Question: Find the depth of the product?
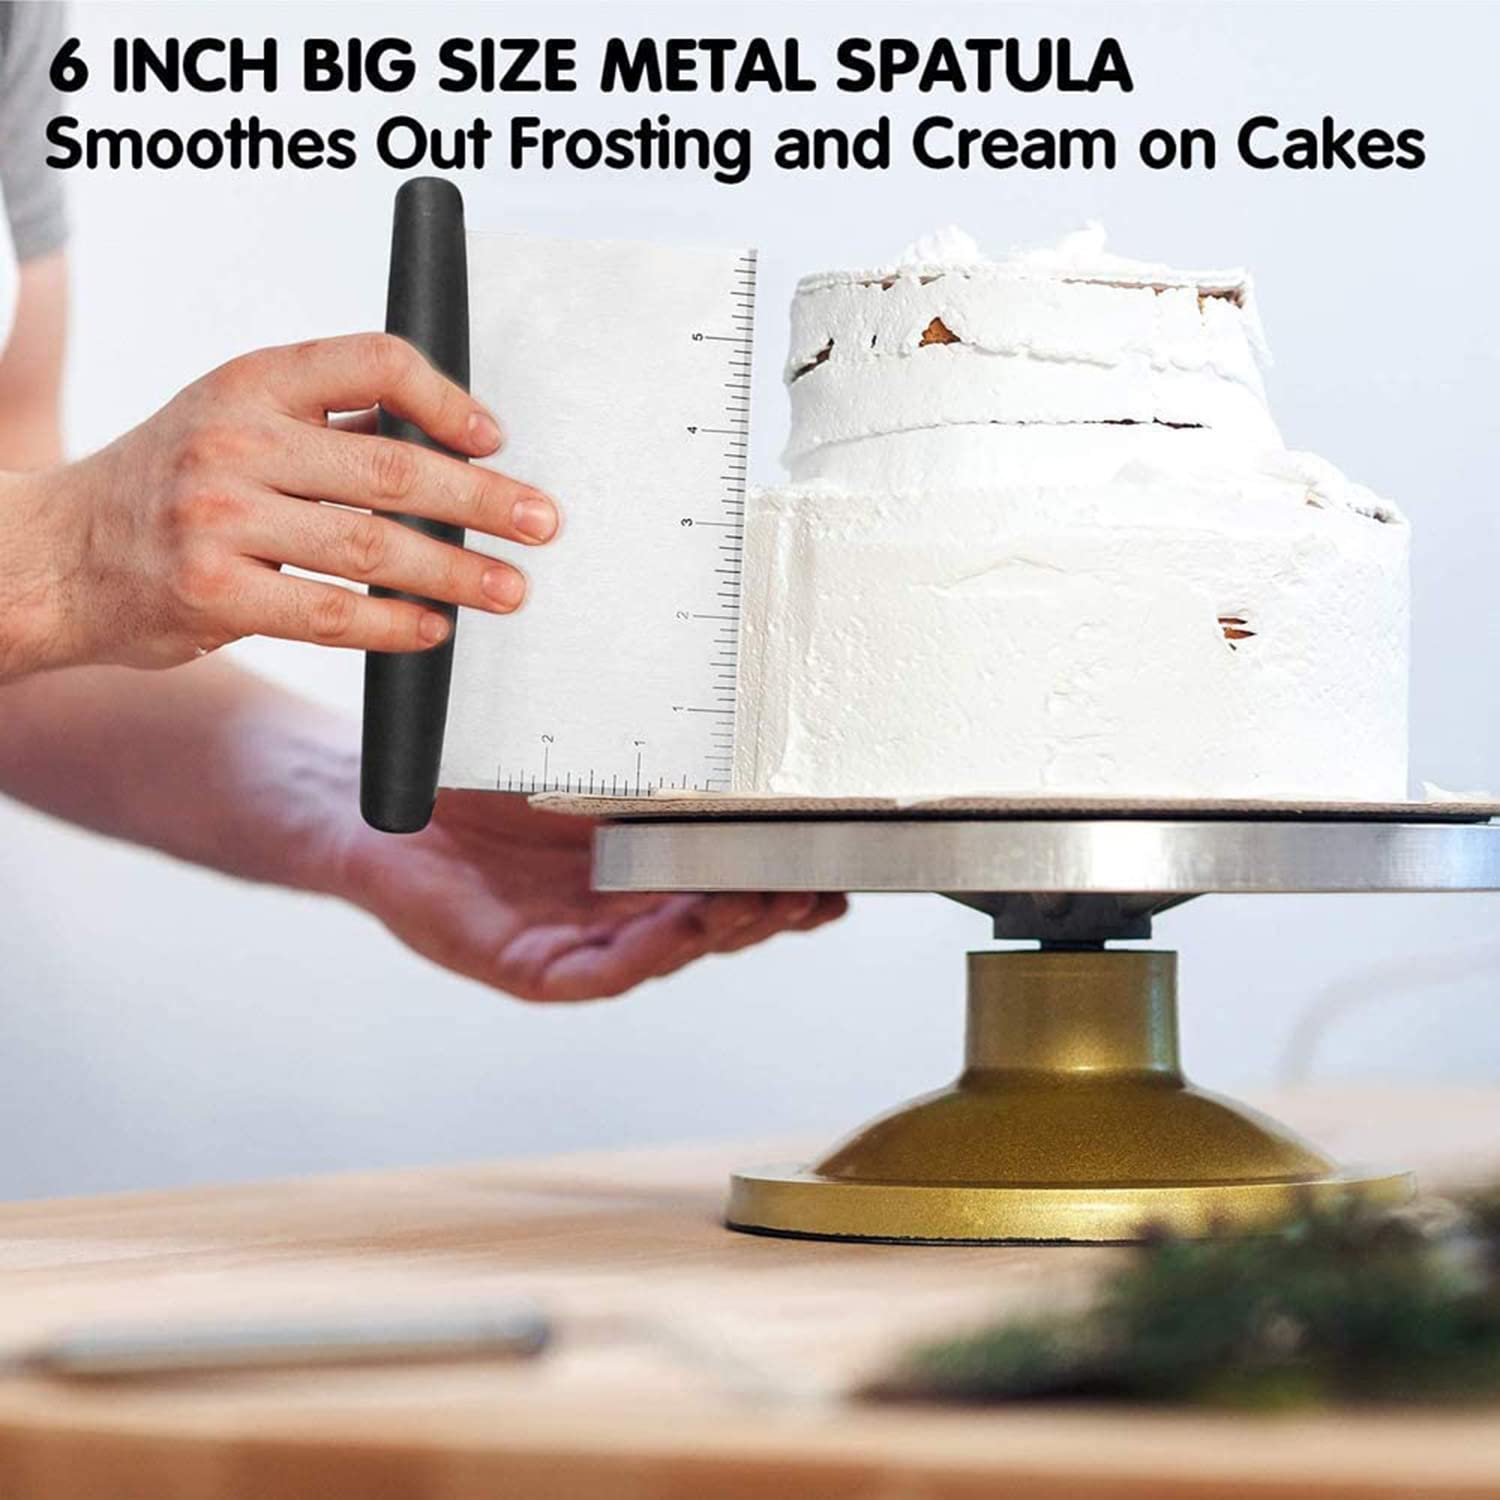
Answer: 6.0 inch